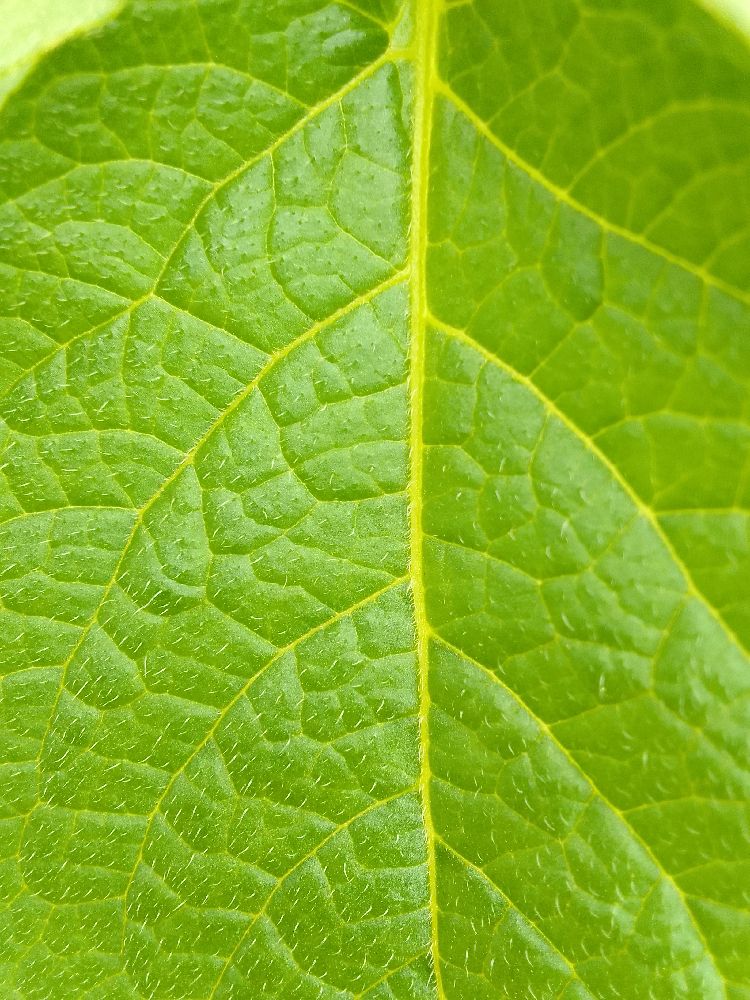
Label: Healthy